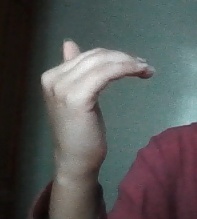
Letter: khaa